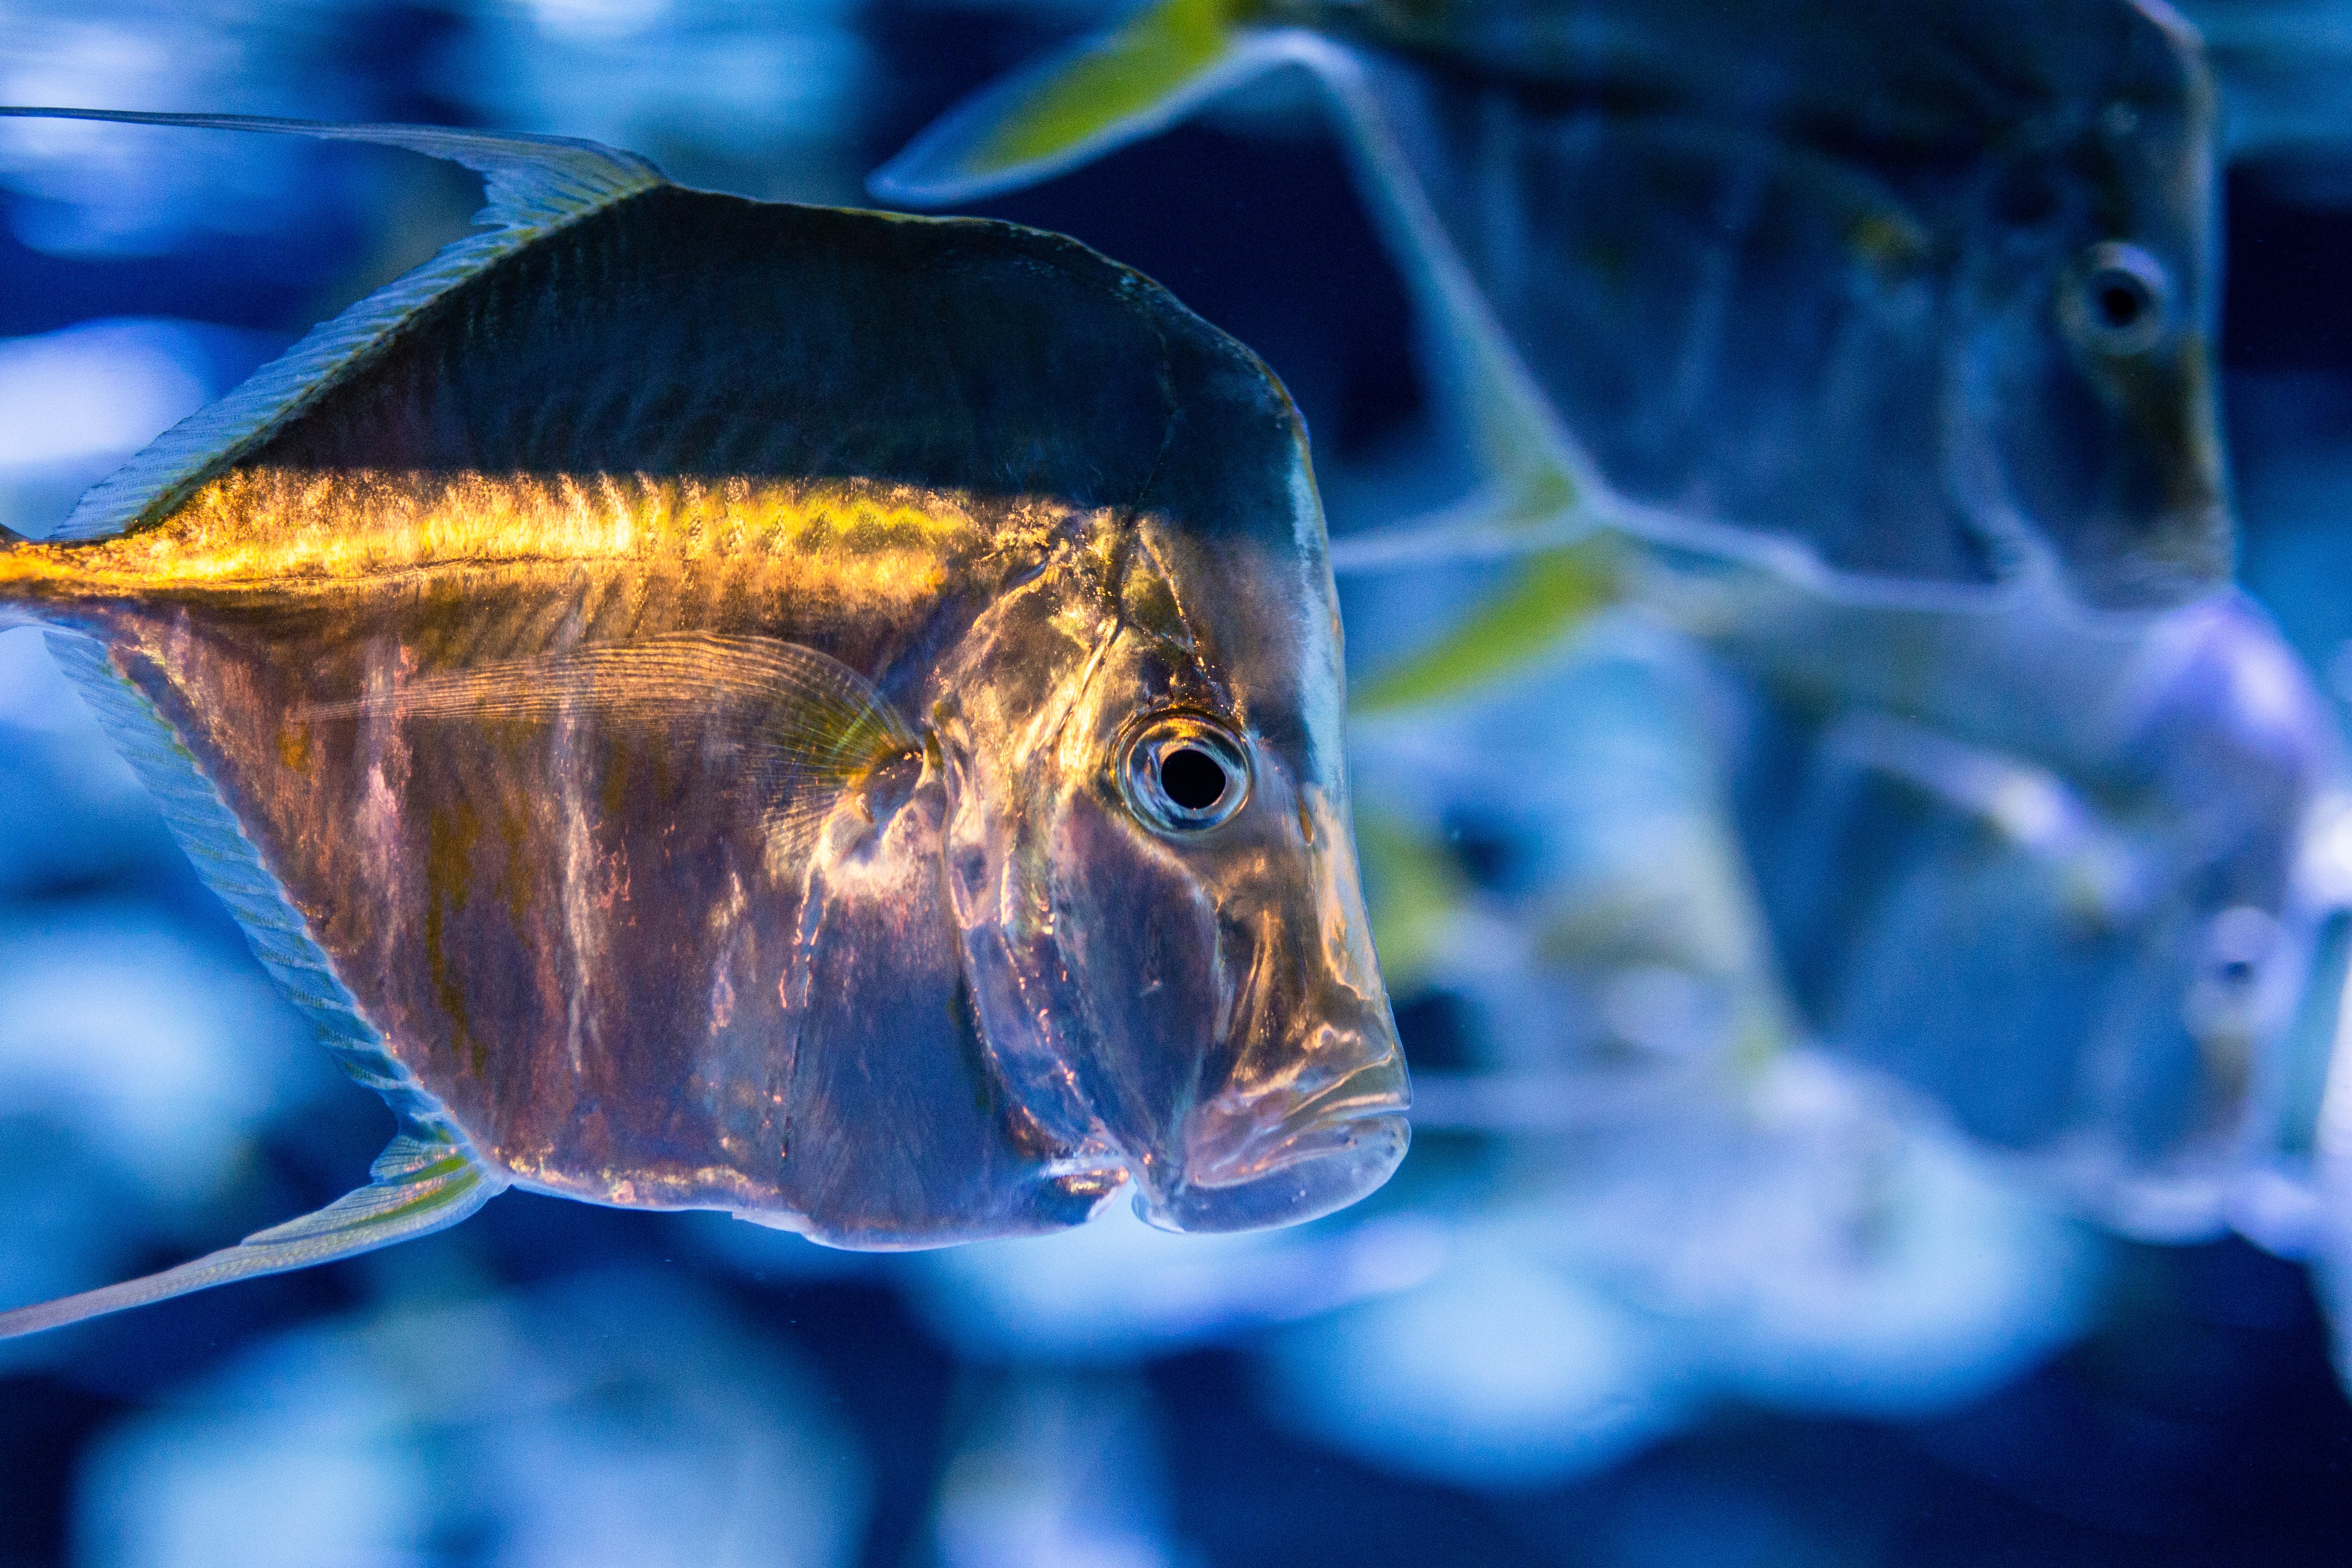
fish, water, Hairfinned silverfish, vertebrate, azure, organism, fin, underwater, marine biology, fluid, Fish supply, electric blue, close up, aquarium, macro photography, science, freshwater aquarium, liquid, wildlife, aquarium lighting, glass, bony fish, Transparent material, ocean, aquatic plant